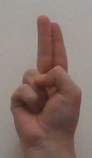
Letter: taa